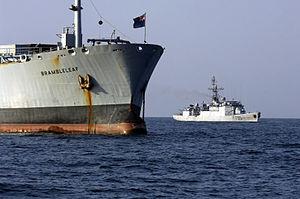
L'aviso français Commandant Ducuing (F 795) se prépare à faire le tour du navire britanique RFA Brambleleaf (A81) avant une inspection pendant l'exercice ""Leading Edge"" dans le Golfe Persique, le 30 octobre 2006. Des hommes des marines et des polices d'Australie, du Bahrein, de France, d'Italie, du Royaume-Uni et des USA participent à l'exercice. L'exercice ""Leading Edge"" est la partie maritime d'un exercice international en deux phases sur l'""Initiative de sécurité contre la prolifération"" (PSI, ""proliferation security initiative""). PSI aborde le problème posé par la prolifération des armes de destruction massive, leurs systèmes de vecteurs, et le matériel associé, à l'échelle mondiale."